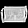
Label: Bag